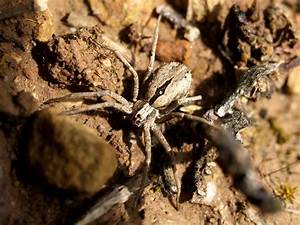
Label: ragno